Les Afriques dans le monde

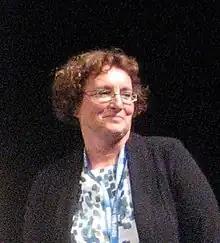
French Africanist Céline Thiriot was head of "Les Afriques dans le monde" in 2012-2017, photo 2015.

Les Afriques dans le monde (LAM) is a French academic research institute in Pessac, France focusing on Africa and its diaspora.